Armory Park

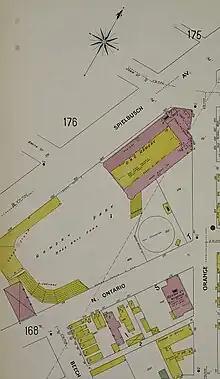
Armory Park in 1905

The Armory itself was on the south corner of Spielbusch Avenue (to the northwest, the portion of the road later renamed Judge Joseph Flores Avenue) and Orange Street (to the northeast). The next street southwest was Beech Street. The lot between Beech and the Armory was the location of the ballpark, precisely where the current U.S. District Courthouse now stands. The ballpark and the rest of the Armory property were bounded on the southeast by North Ontario Street.